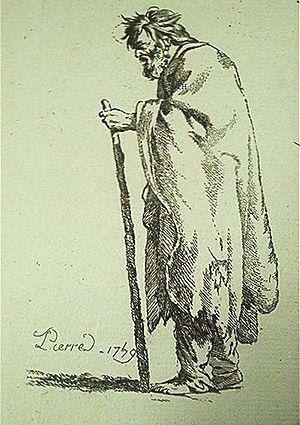
Jean-Baptiste-Marie Pierre, né à Paris le 6 mars 1714, et mort dans la même ville le 15 mai 1789, est un peintre, graveur, dessinateur et administrateur français. Il a été prix de Rome, premier peintre du Duc D’Orléans, premier peintre du Roi, et président de l’Académie.